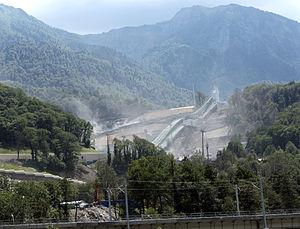
RusSki Gorki est le nom du site sur lequel se trouvent les tremplins de saut à ski à côté de Krasnaïa Poliana, en Russie.